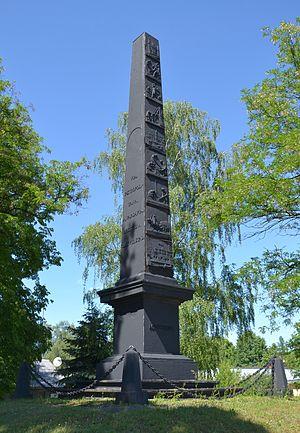
Terespol est une ville à l'est de la Pologne, située dans la voïvodie de Lublin, à la frontière avec la Biélorussie. Le Boug y forme la frontière entre les deux pays et sépare Terespol de la ville biélorusse de Brest.